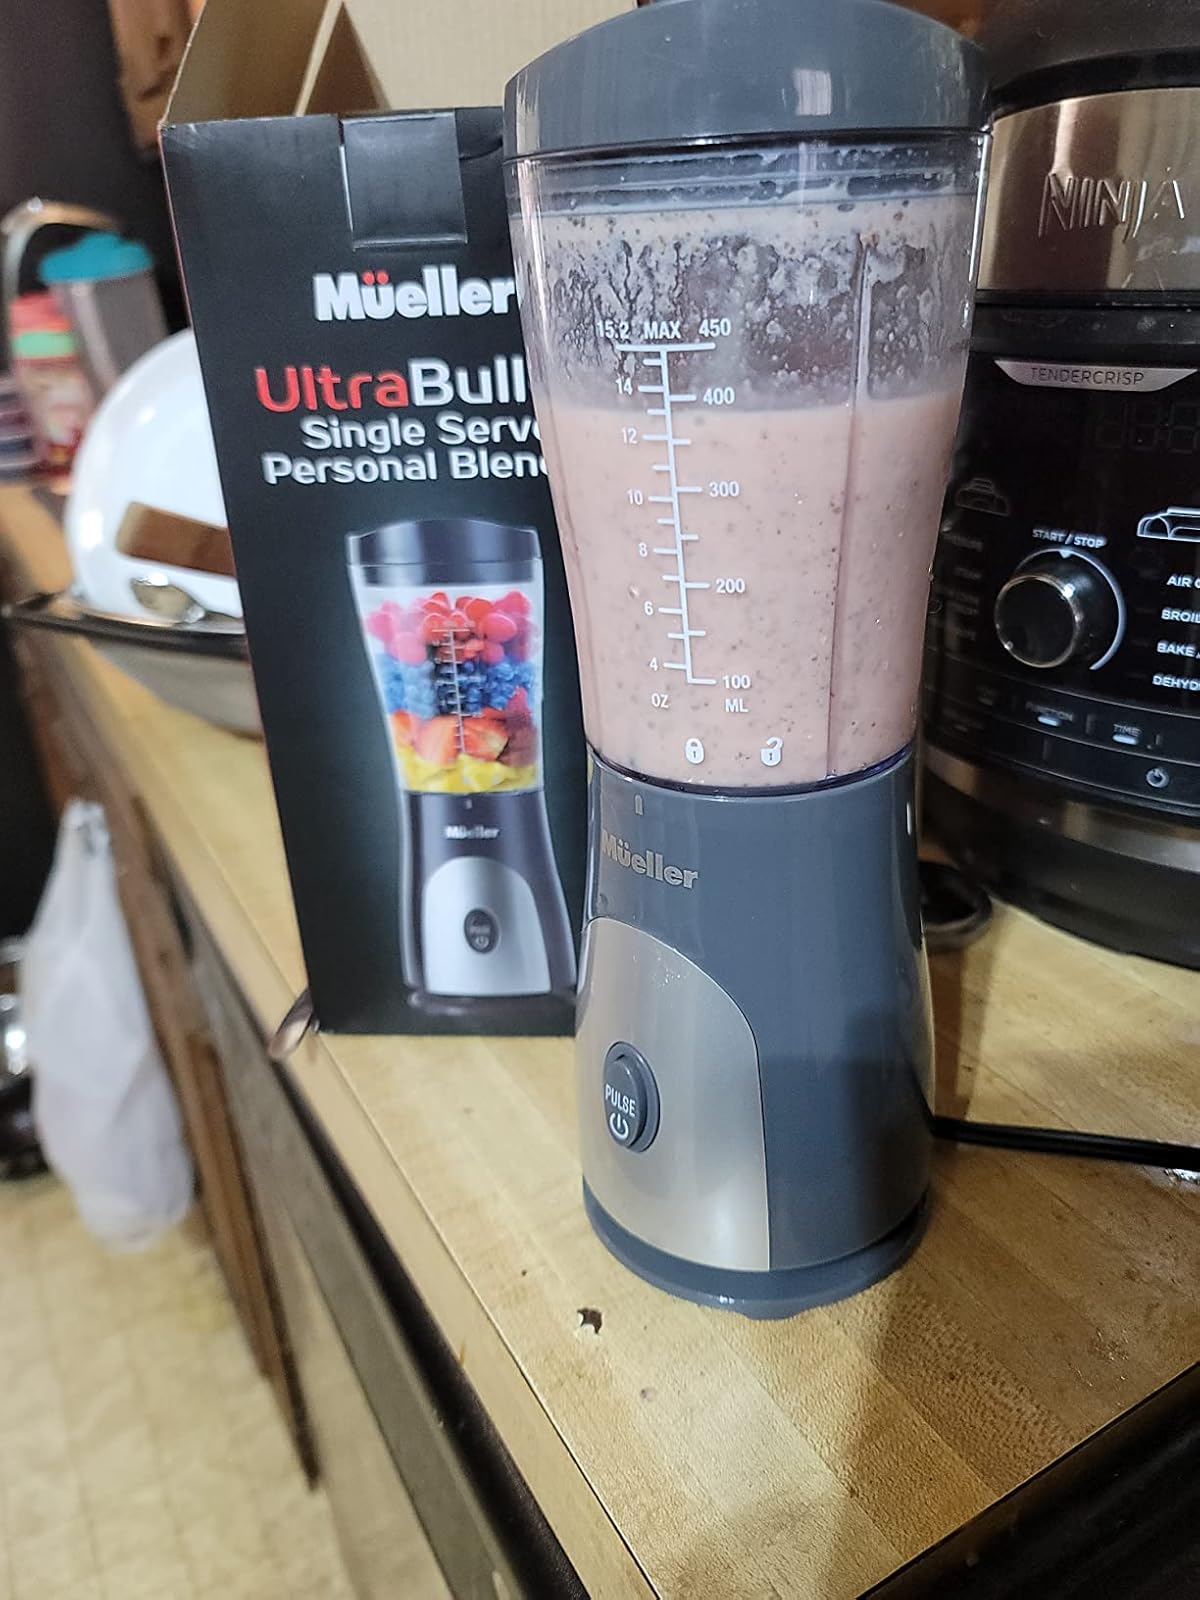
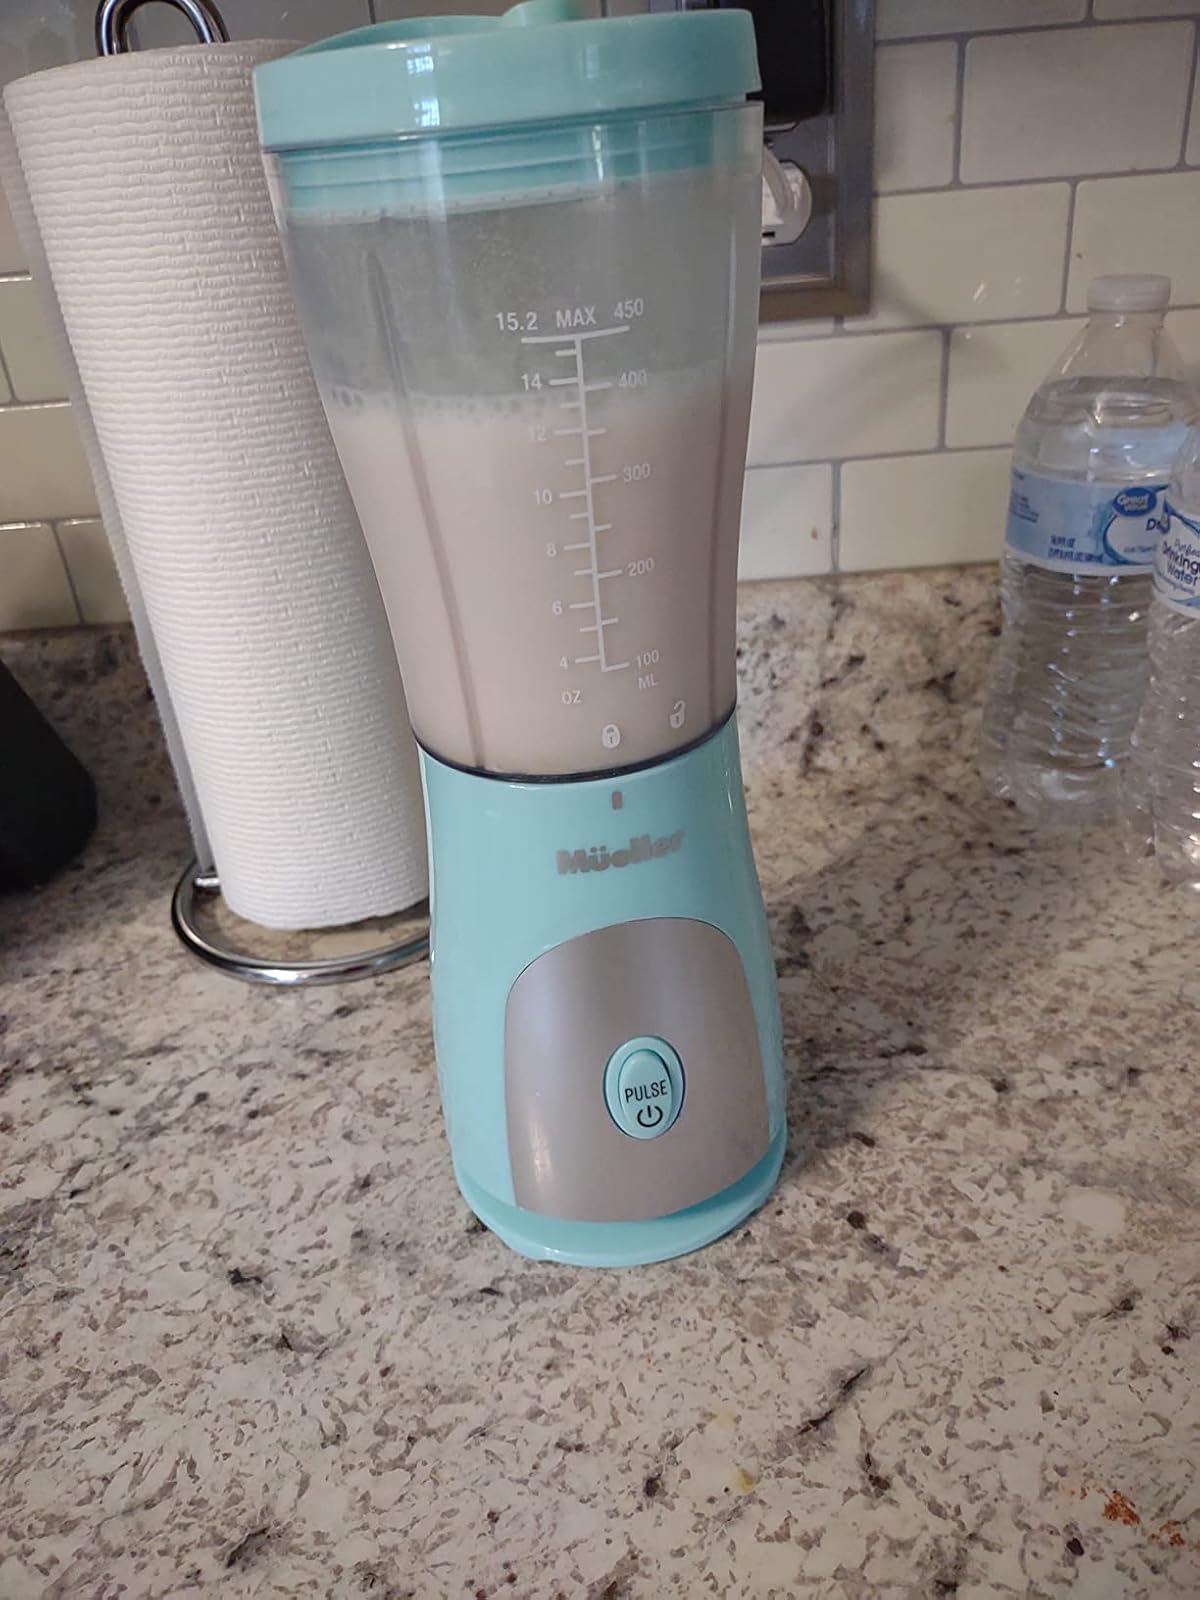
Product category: items_blender
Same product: no